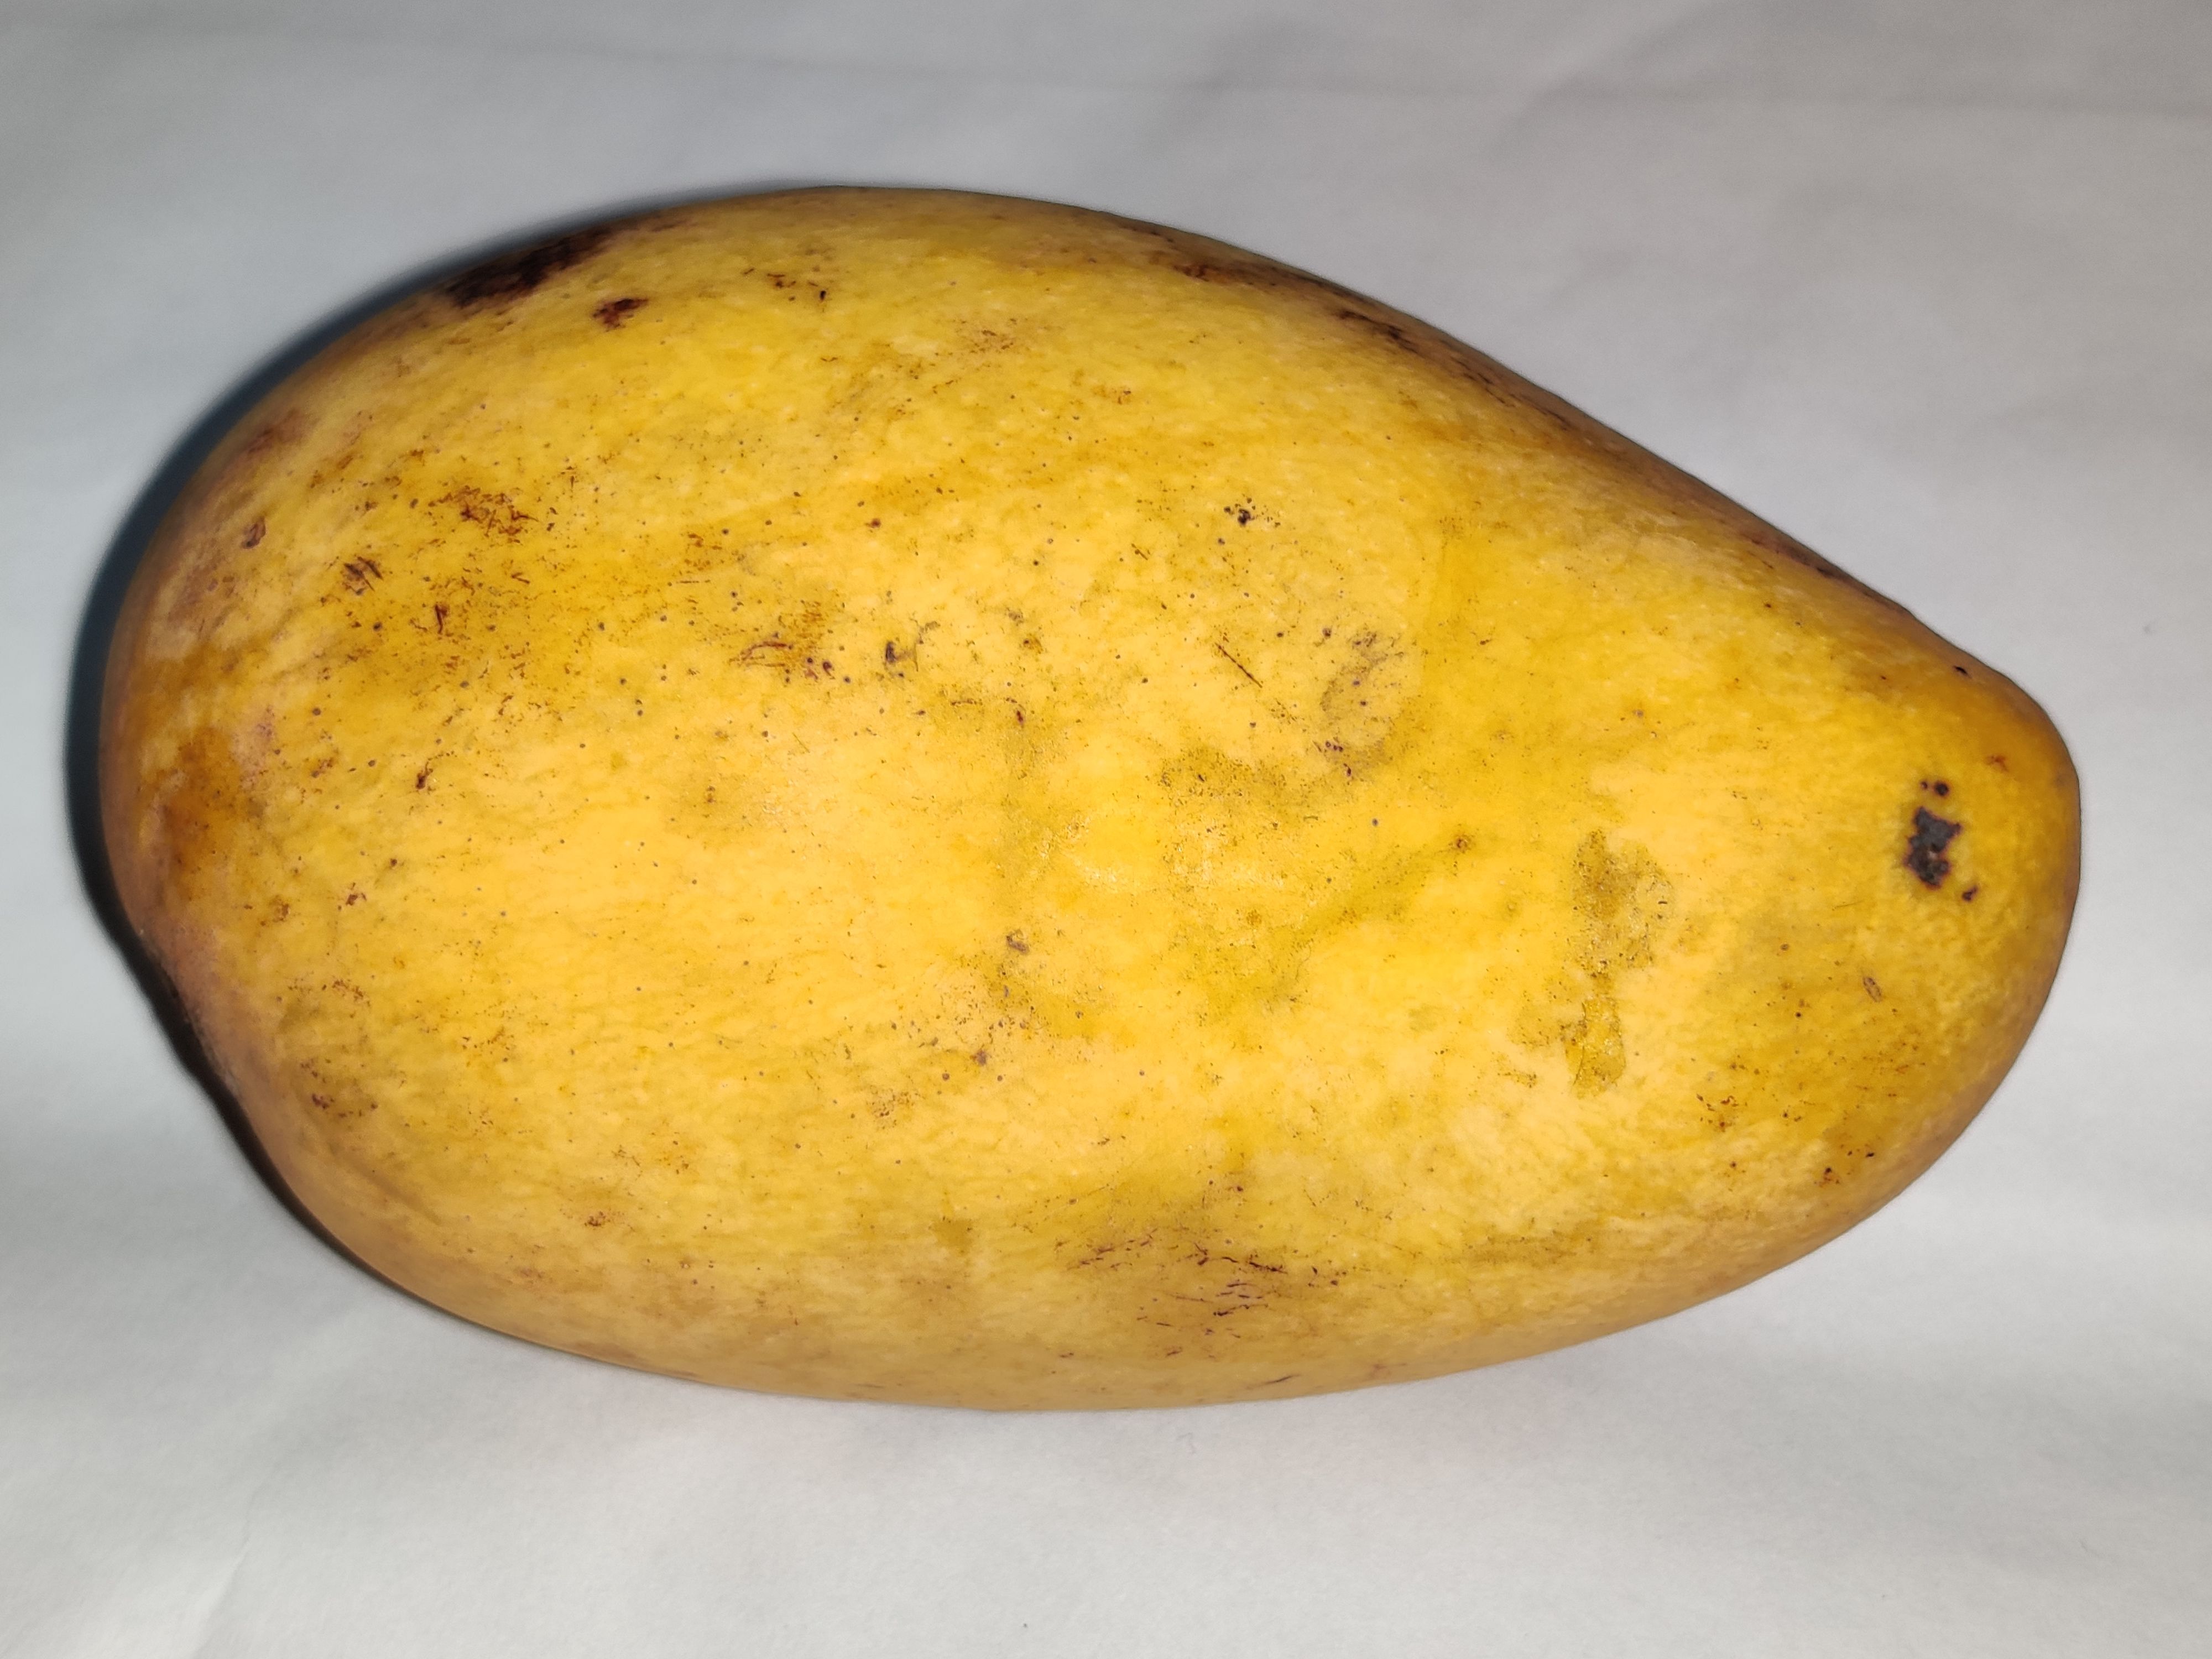
Fruit: mango
Grade: 2nd-grade